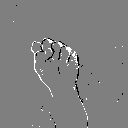
ASL letter: s